Noël Goodwin

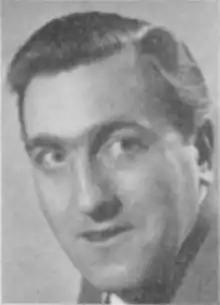
Goodwin from before 1960

Trevor Noël Goodwin (25 December 1927 – 27 March 2013) was an English music critic, dance critic and author who specialized in classical music and ballet. Described as having a "rare ability to write about music and dance with equal distinction", for 22 years Goodwin was Chief music and dance critic for the "Daily Express". He held criticism posts at many English newspapers, including the "News Chronicle", "Truth" and "The Manchester Guardian" among others; from 1978 to 1998 he also reviewed performances for "The Times". Goodwin wrote an early history of the Scottish Ballet and was coauthor for two books: "London Symphony: Portrait of an Orchestra" with Hubert J. Foss and a "Knight at the Opera" with Geraint Evans.